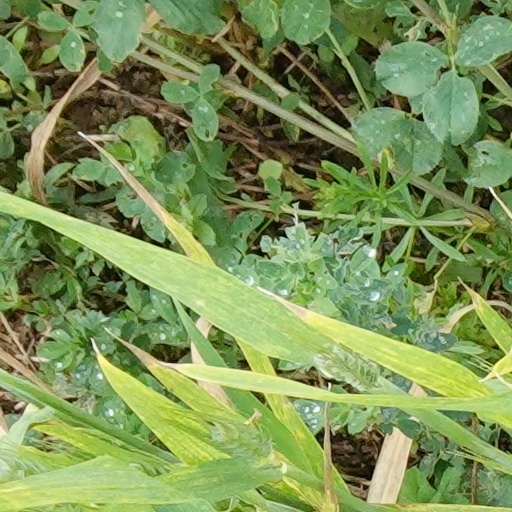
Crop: wheat